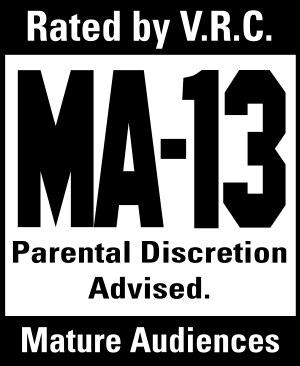
La Mega Drive, ou Genesis en Amérique du Nord, est une console de jeux vidéo de quatrième génération conçue et commercialisée par le constructeur japonais Sega Enterprises, Ltd. La Mega Drive est la troisième console de Sega, elle succède à la Master System. Sega sort d'abord la console au Japon sous le nom de Mega Drive en 1988, la console est ensuite lancée en 1989 en Amérique du Nord, renommée Genesis sur ce territoire. En 1990, la console sort dans la plupart des autres territoires en tant que Mega Drive.